Warriors Orochi 3

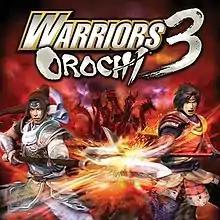

Warriors Orochi 3, originally released as in Japan, is a 2011 hack and slash video game developed by Tecmo Koei and Omega Force for the PlayStation 3 and Xbox 360. It is the fourth installment of the crossover series "Warriors Orochi", a combination of the "Dynasty Warriors" and "Samurai Warriors" series, and a sequel to "Warriors Orochi 2". The game was released in Japan in 2011, and in Europe and North America in 2012 (PlayStation 3, Xbox 360).